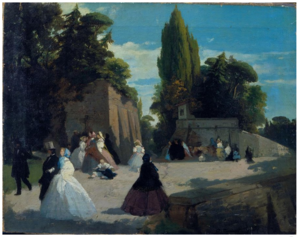
Le mouvement pictural des Macchiaioli s’est développé à Florence puis en Toscane au milieu du XIXᵉ siècle et regroupe des peintres originaires de l'ensemble de l'Italie. Ces artistes sont considérés comme les initiateurs de la peinture moderne italienne.